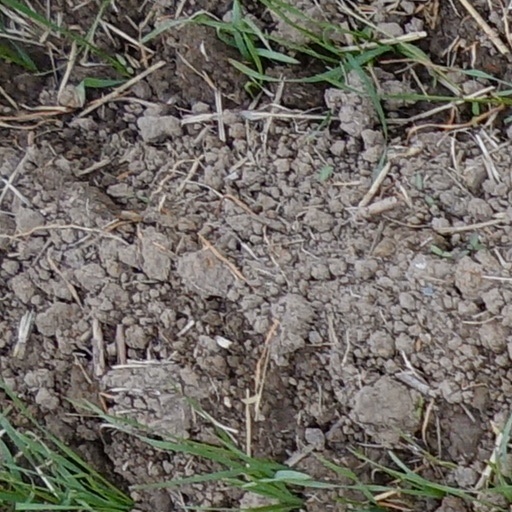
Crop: wheat